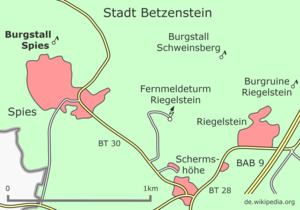
Carte de l'environnement de l'ancien site du château de Spies, situé à cinq kilomètres au sud de la ville de Betzenstein